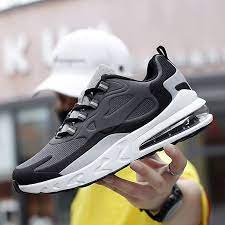
Label: Sneaker